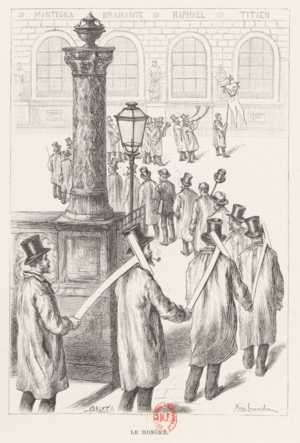
Dessin d'Alexis Lemaistre pour son livre ""L'École des beaux-arts dessinée et racontée par un élève"". Il représente ici en 1889 le traditionnel monôme de sortie de loges des élèves architectes."
Le monôme est une manifestation étudiante française qui peut être aussi bien festive que démonstrative en fonction des établissements et des occasions.